Gustavo Díaz Ordaz

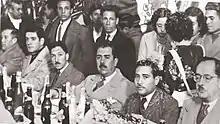
A young Díaz Ordaz in 1938, behind President Lázaro Cárdenas (front row, center), and future presidents Manuel Ávila Camacho (front row, farthest to the left), and Miguel Alemán (front row immediately left of center).

His political career had a modest start. He had not fought in the Revolution and his father had been part of Porfirio Díaz's regime, so his political rise was not straightforward. He served in the government of Puebla from 1932 to 1943. In the latter year he became a federal politician, serving in the Chamber of Deputies for the 1st federal electoral district of Puebla, and he served as a senator for the same state from 1946 to 1952. He came to national prominence in the cabinet of President President Adolfo López Mateos from 1958 to 1964, as Minister of the Interior ("Gobernación"). On 18 November 1963, he became the presidential candidate for the Institutional Revolutionary Party (PRI). Despite facing only token opposition, Díaz Ordaz campaigned as if he were the underdog. He won the presidential election on 5 July 1964, with 88.8% of the popular vote, while his main opponent, José González Torres of the National Action Party garnered only 10.9%.